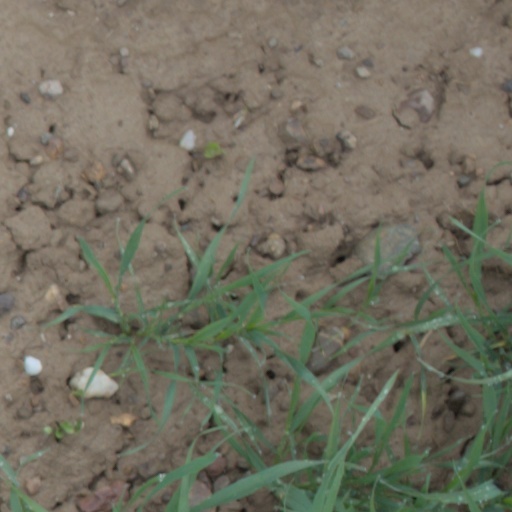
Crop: wheat